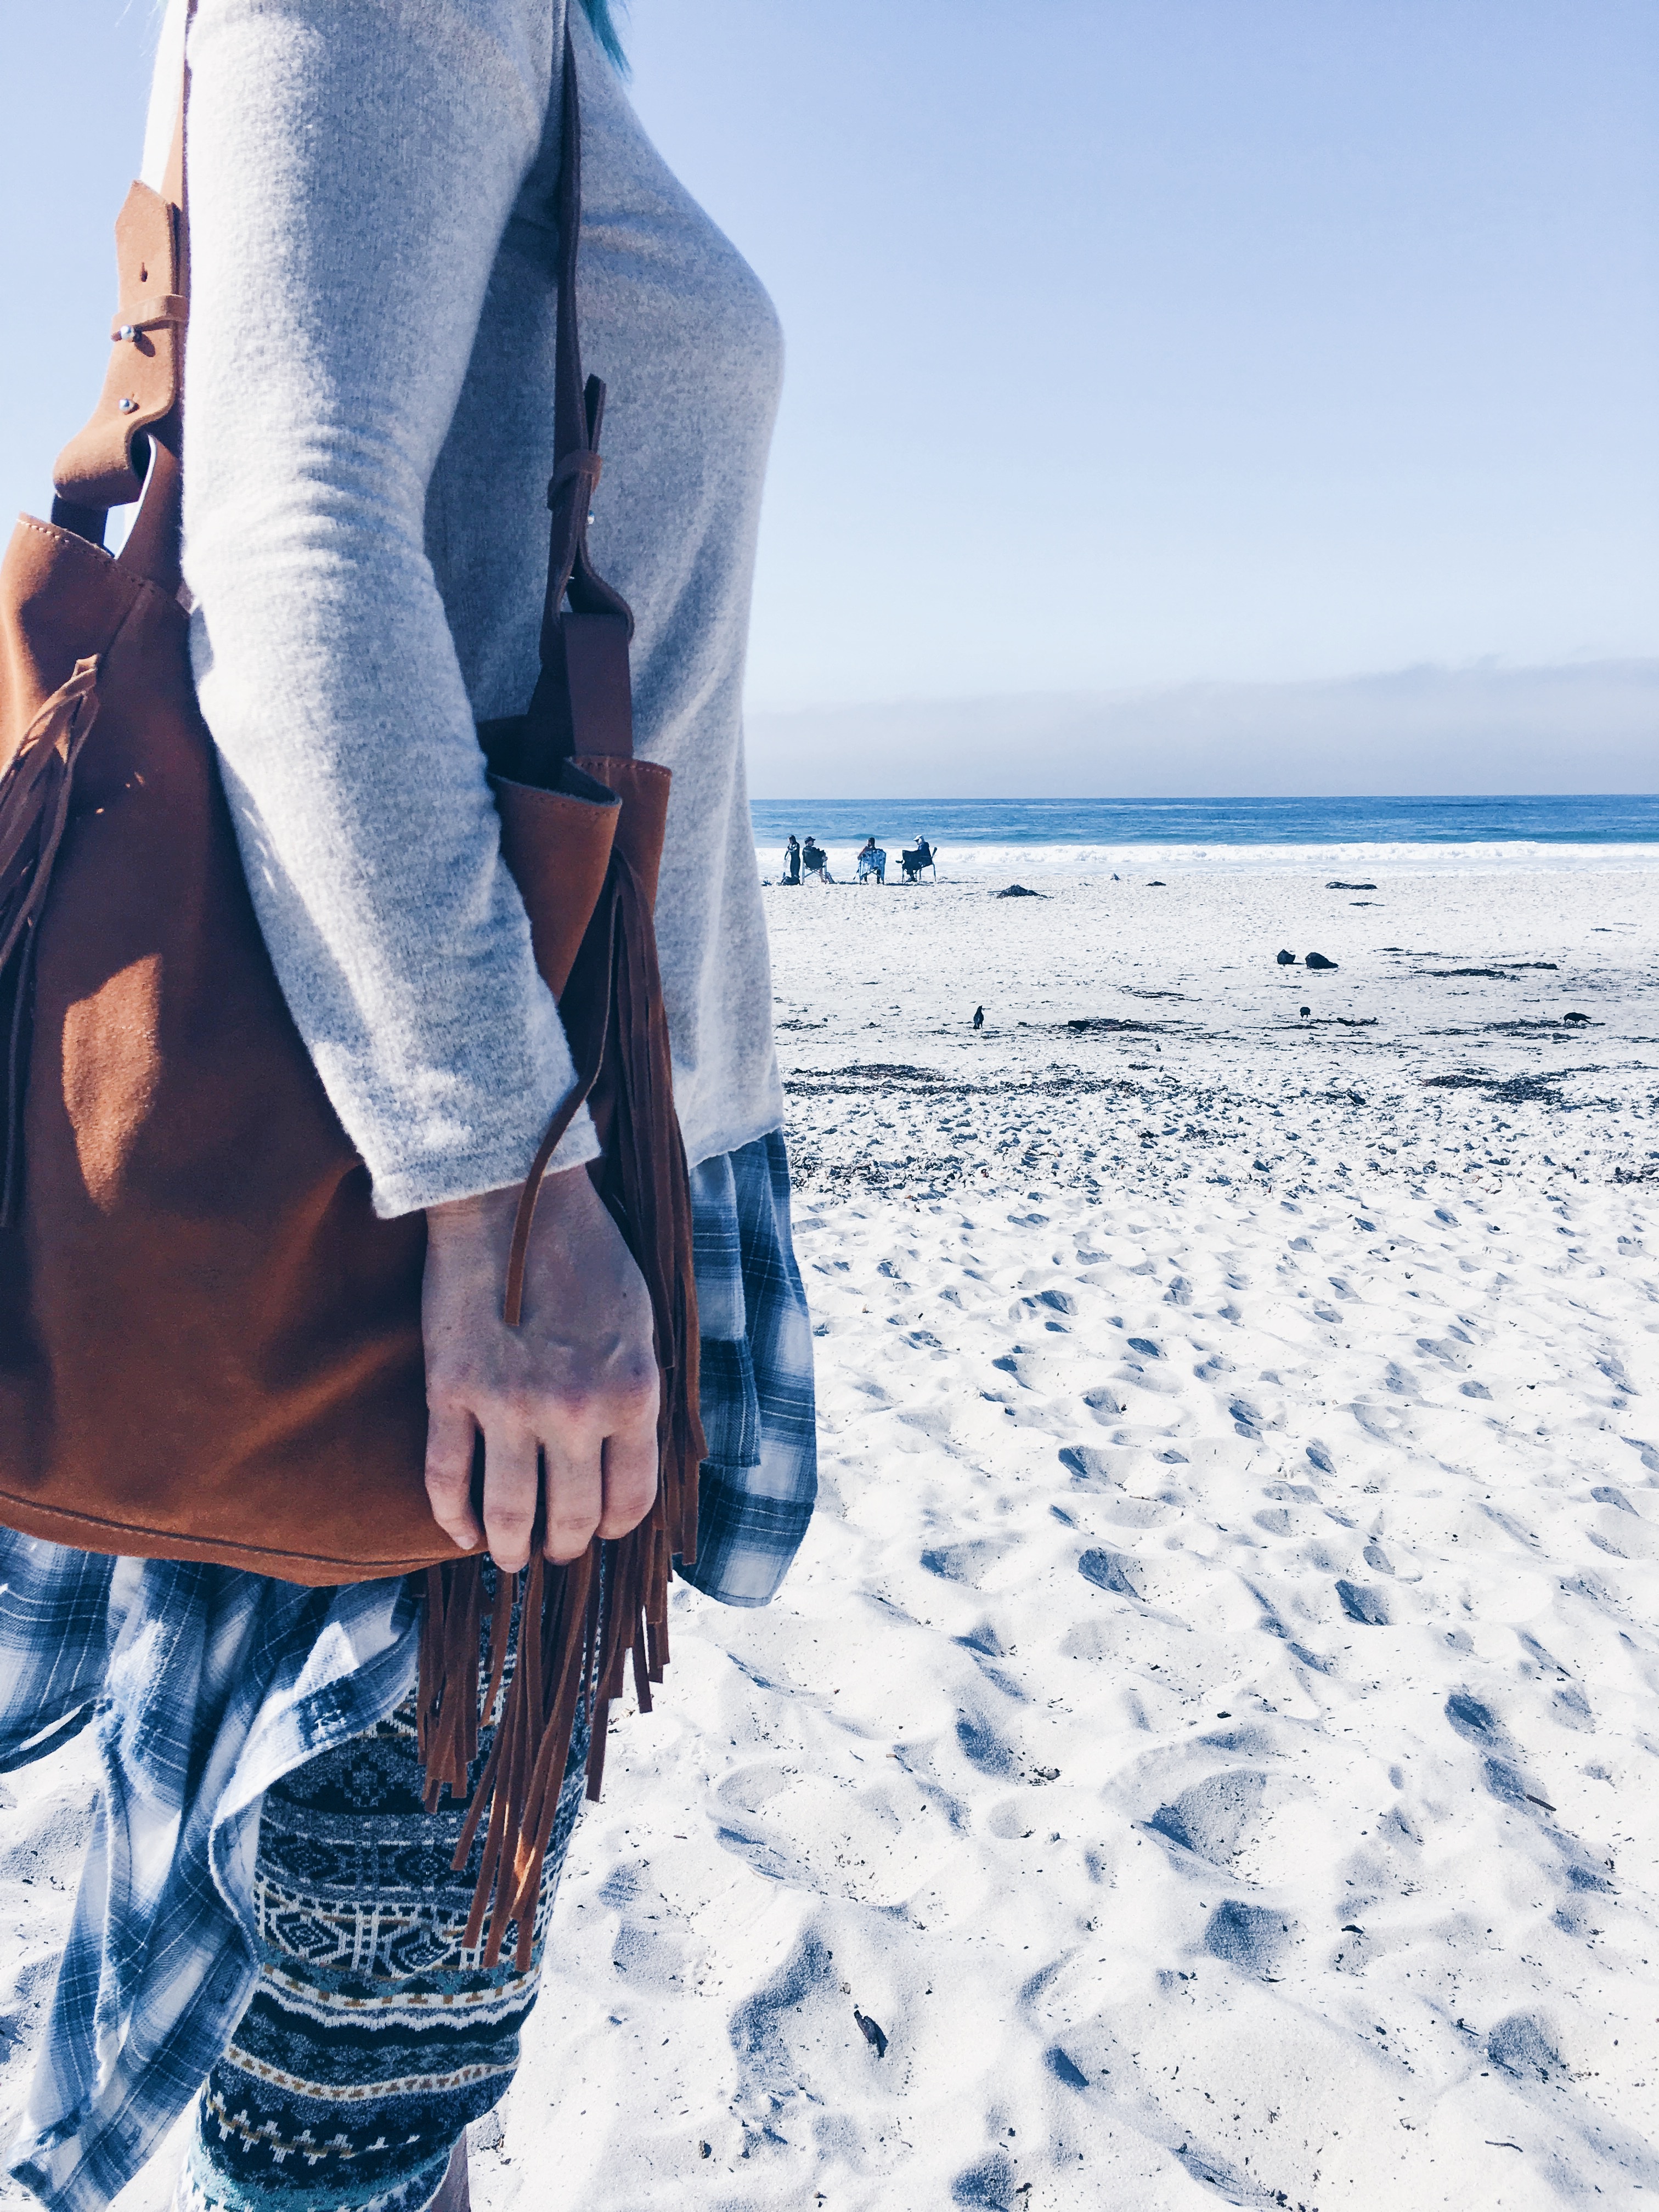
beach, water, creative, snow, winter, people, woman, white, female, surf, young, spring, clean, fashion, blue, clothing, season, hairstyle, caucasian, turquoise, footwear, minimal, stylish, trendy, photo shoot